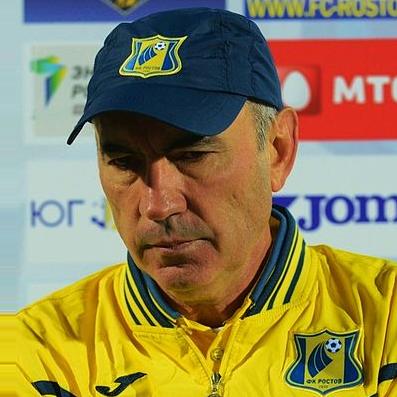
Age: 62